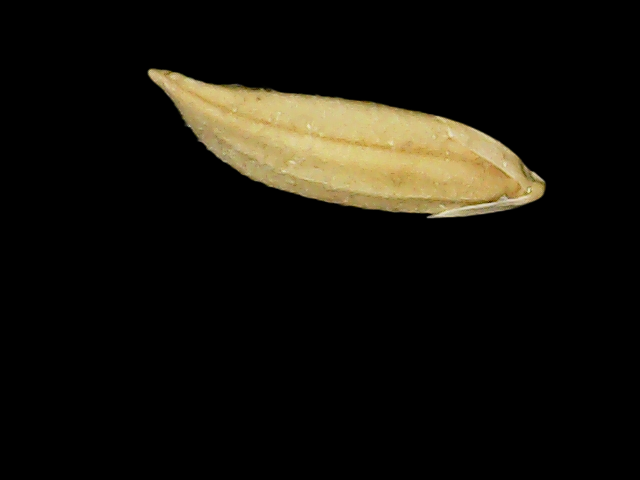
Rice variety: Binadhan12